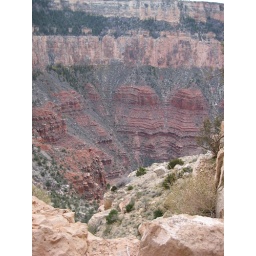
Canyon walls in shades of burnt orange and green.